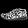
Label: Sneaker